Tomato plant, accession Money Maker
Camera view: tilt-top (135 deg); turntable rotation: 150 degrees
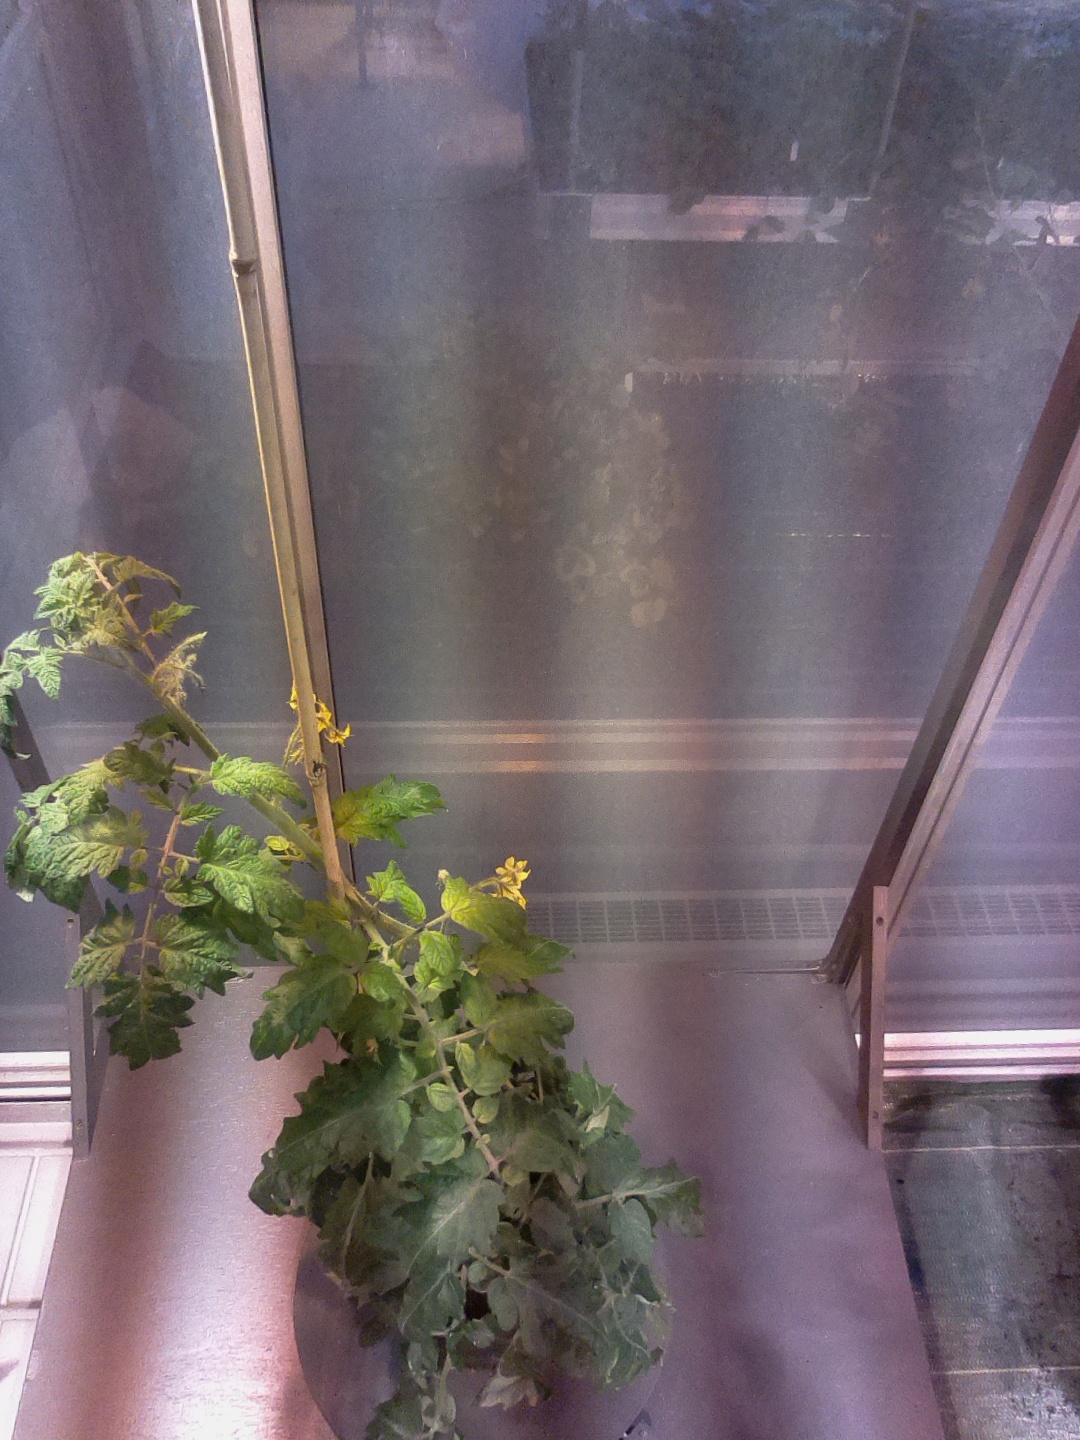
BBCH growth stage 64: 40%-50% of flowers open